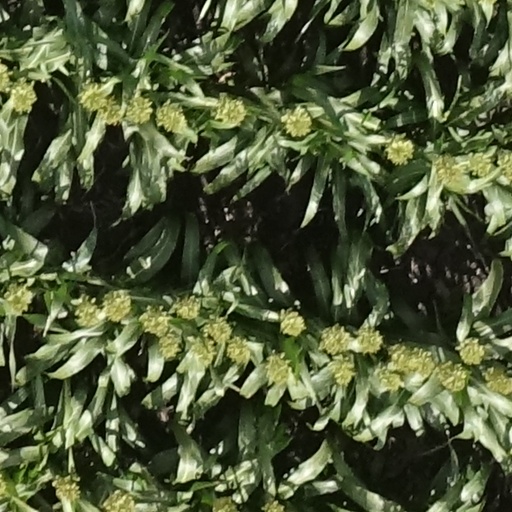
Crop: sorghum